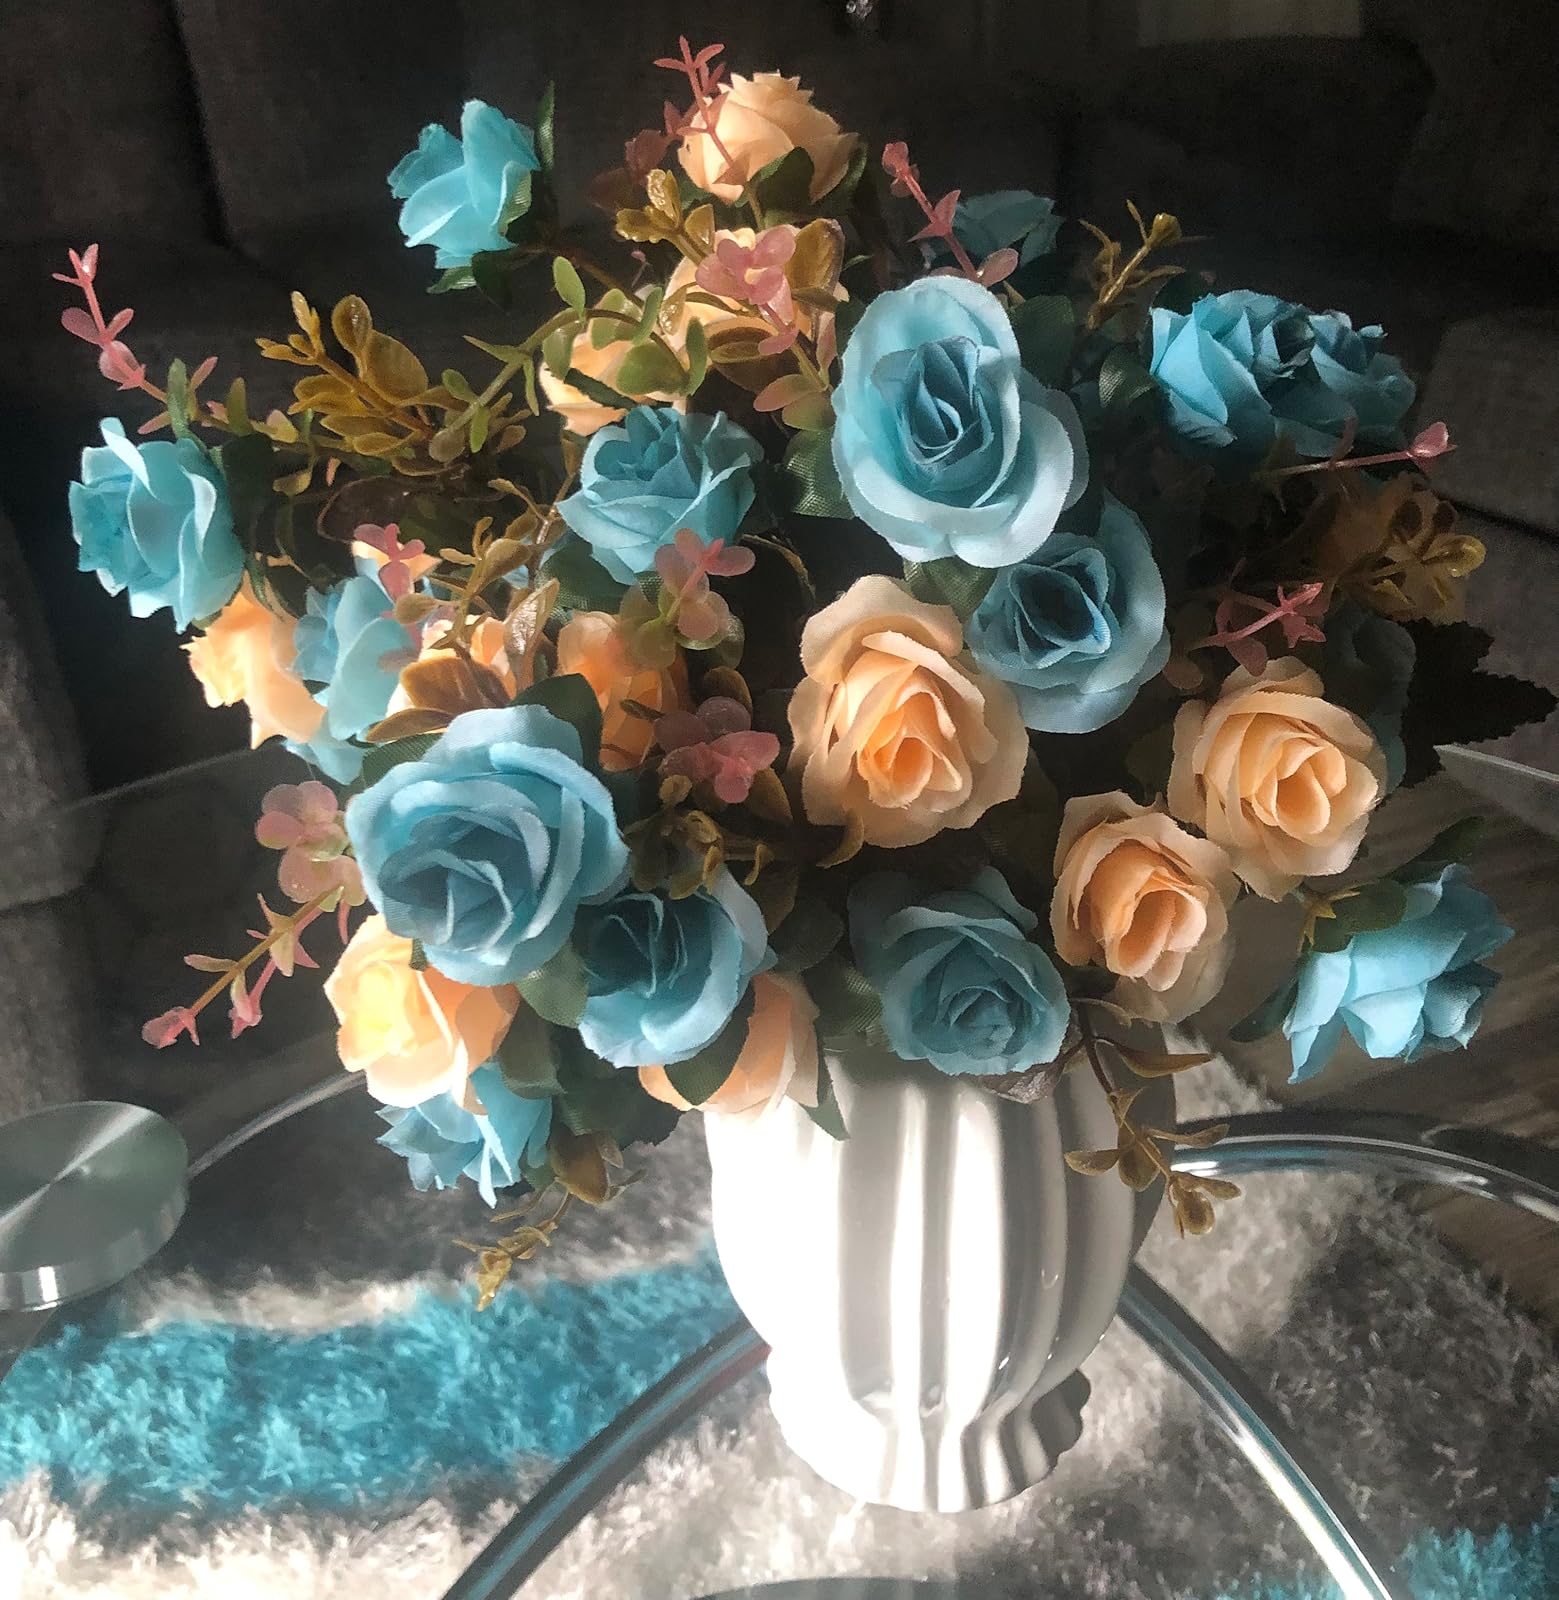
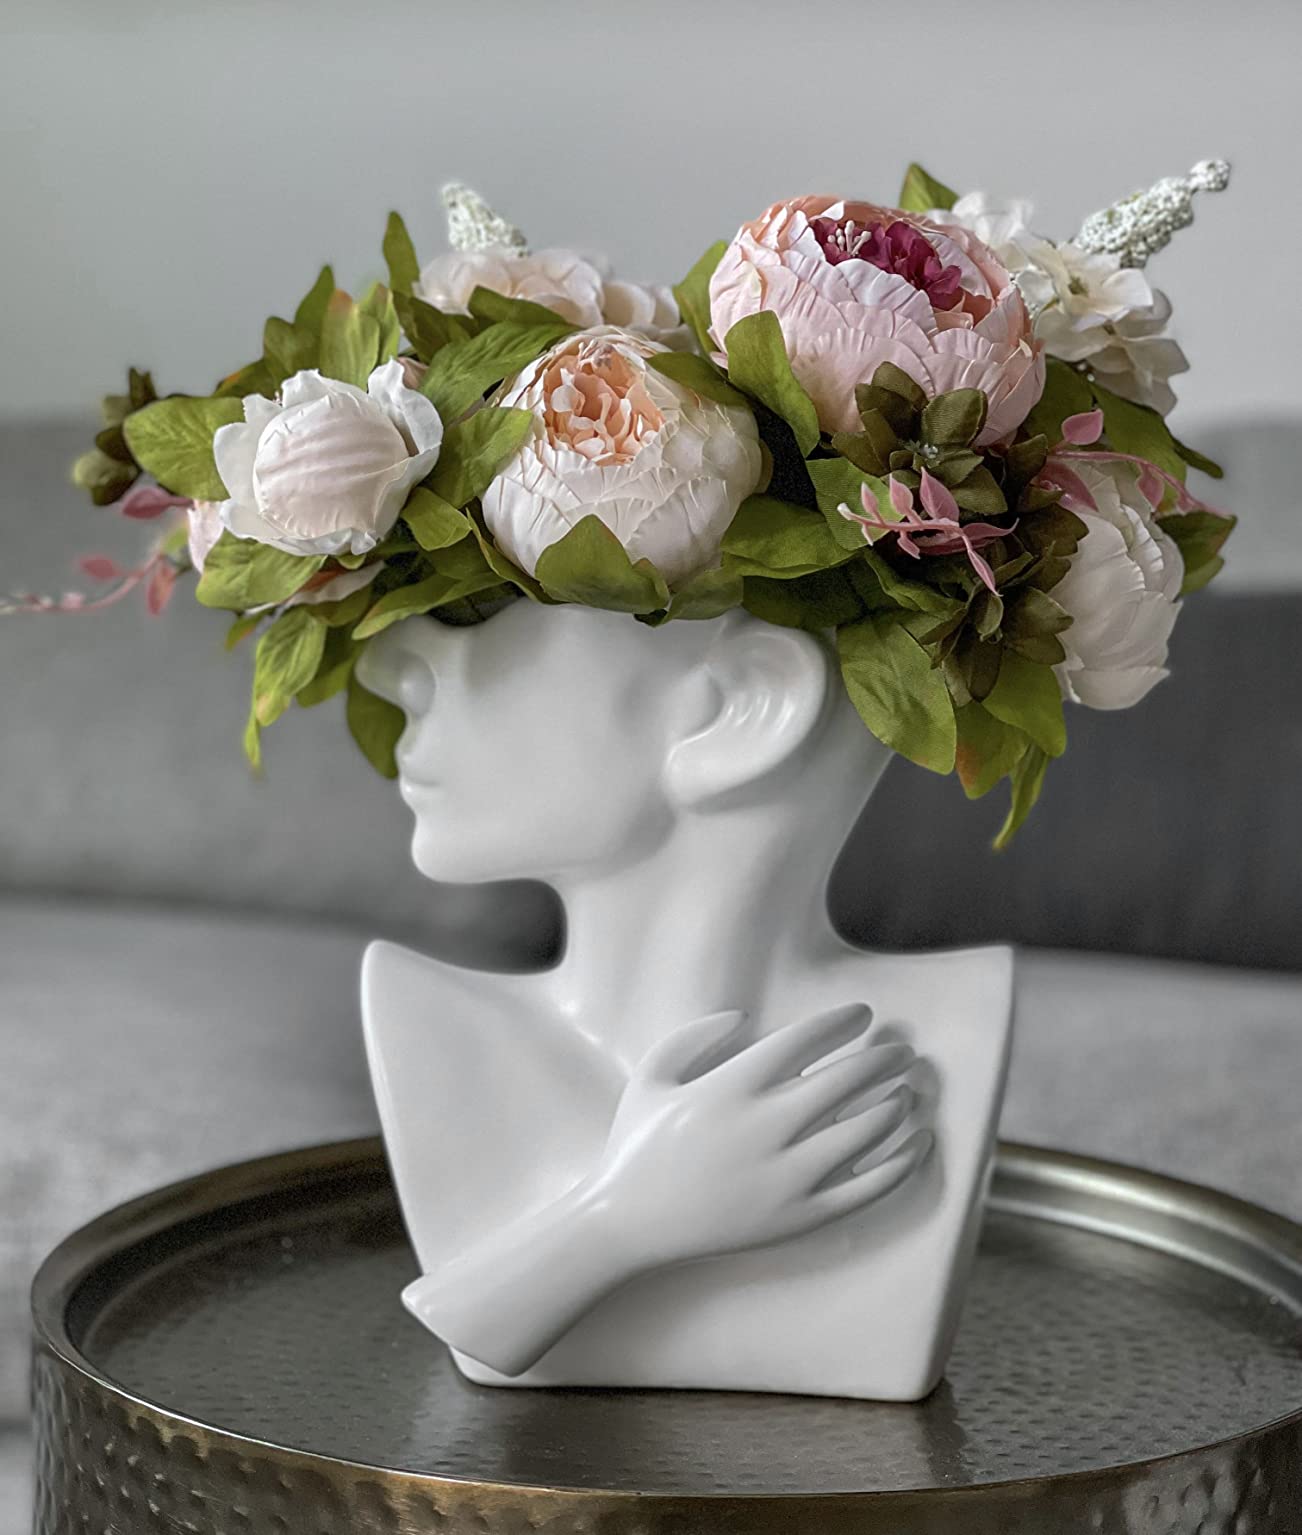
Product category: vase
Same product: no